Economy of Curaçao

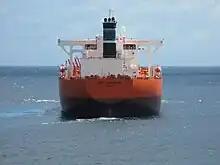
Oil tanker departing from the port of Willemstad

The discovery of oil in the Maracaibo Basin of Venezuela in the early 20th century forced the Venezuelan government to search for ideal locations for large scale refining. Curaçao's proximity to the country, naturally deep harbors, and stable government led Royal Dutch Shell to construct the , the largest refinery in the world at the time. The refinery is located in the Schottegat, the natural harbour beyond Willemstad and began operating in 1918.